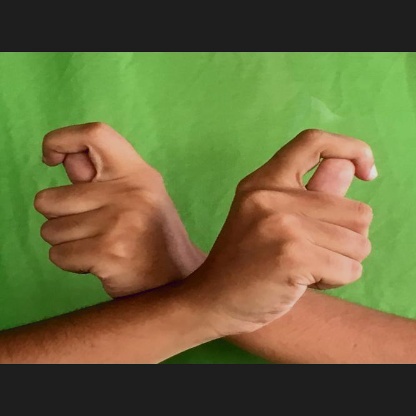
Mudra: Berunda